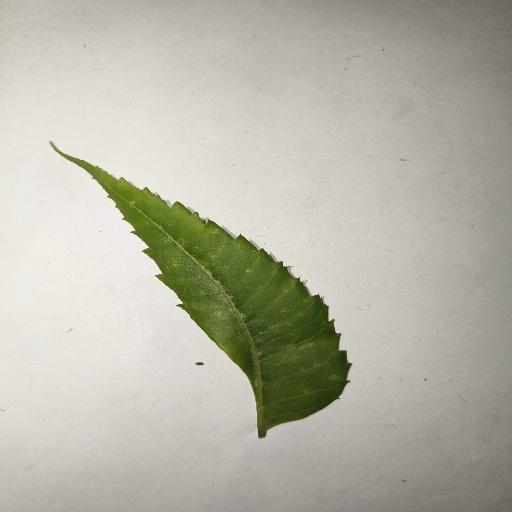
Species: Neem
Leaf condition: Healthy Leaf